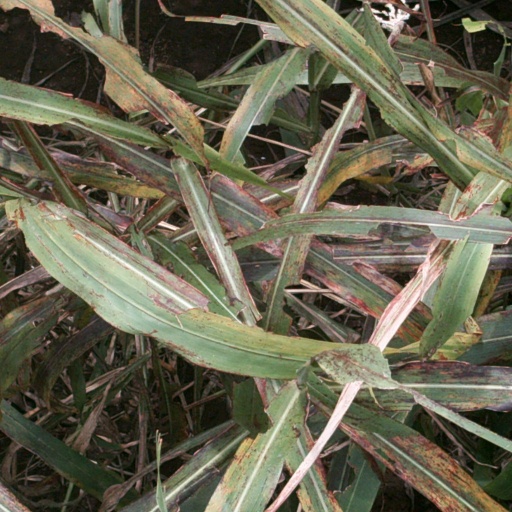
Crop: sorghum